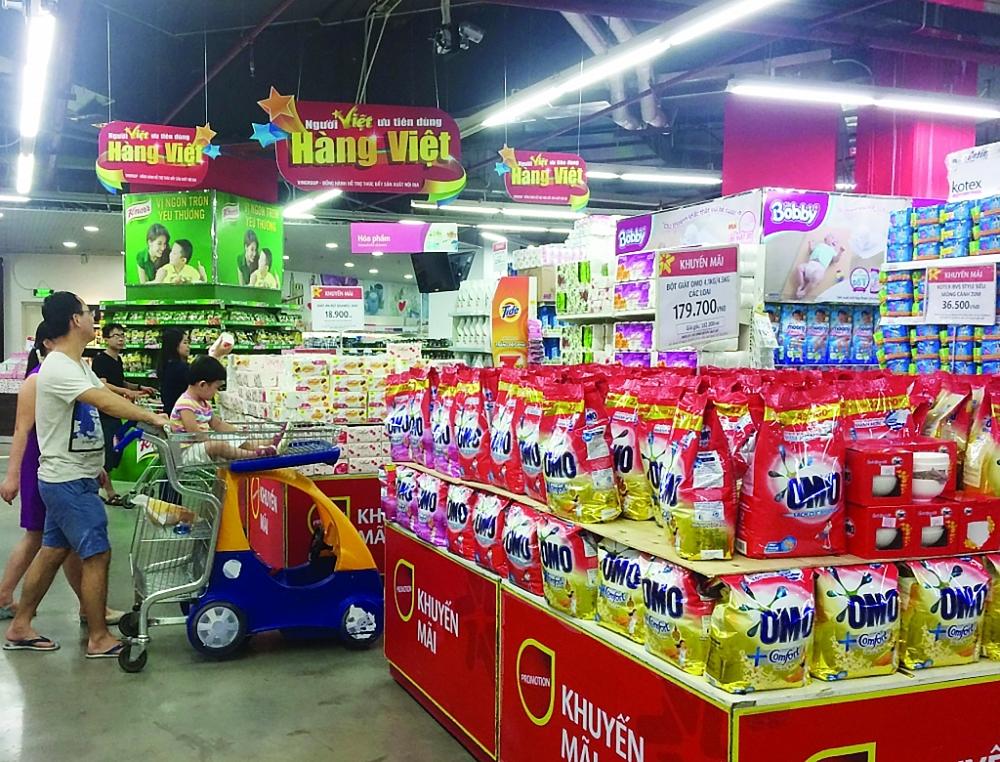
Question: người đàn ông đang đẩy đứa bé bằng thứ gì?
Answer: xe đẩy siêu thị